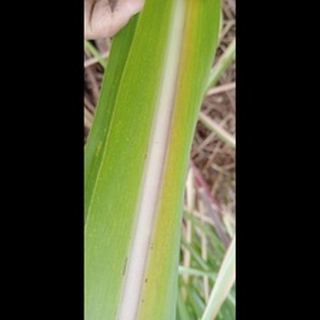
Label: sugarcane_yellow_leaf_disease